Sanremo Music Festival 1968

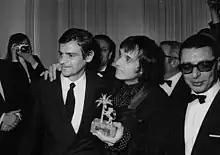
Sergio Endrigo (left) and Roberto Carlos holding the first prize

The final of the festival were broadcast on Programma Nazionale, while the semi-finals were broadcast on radio.